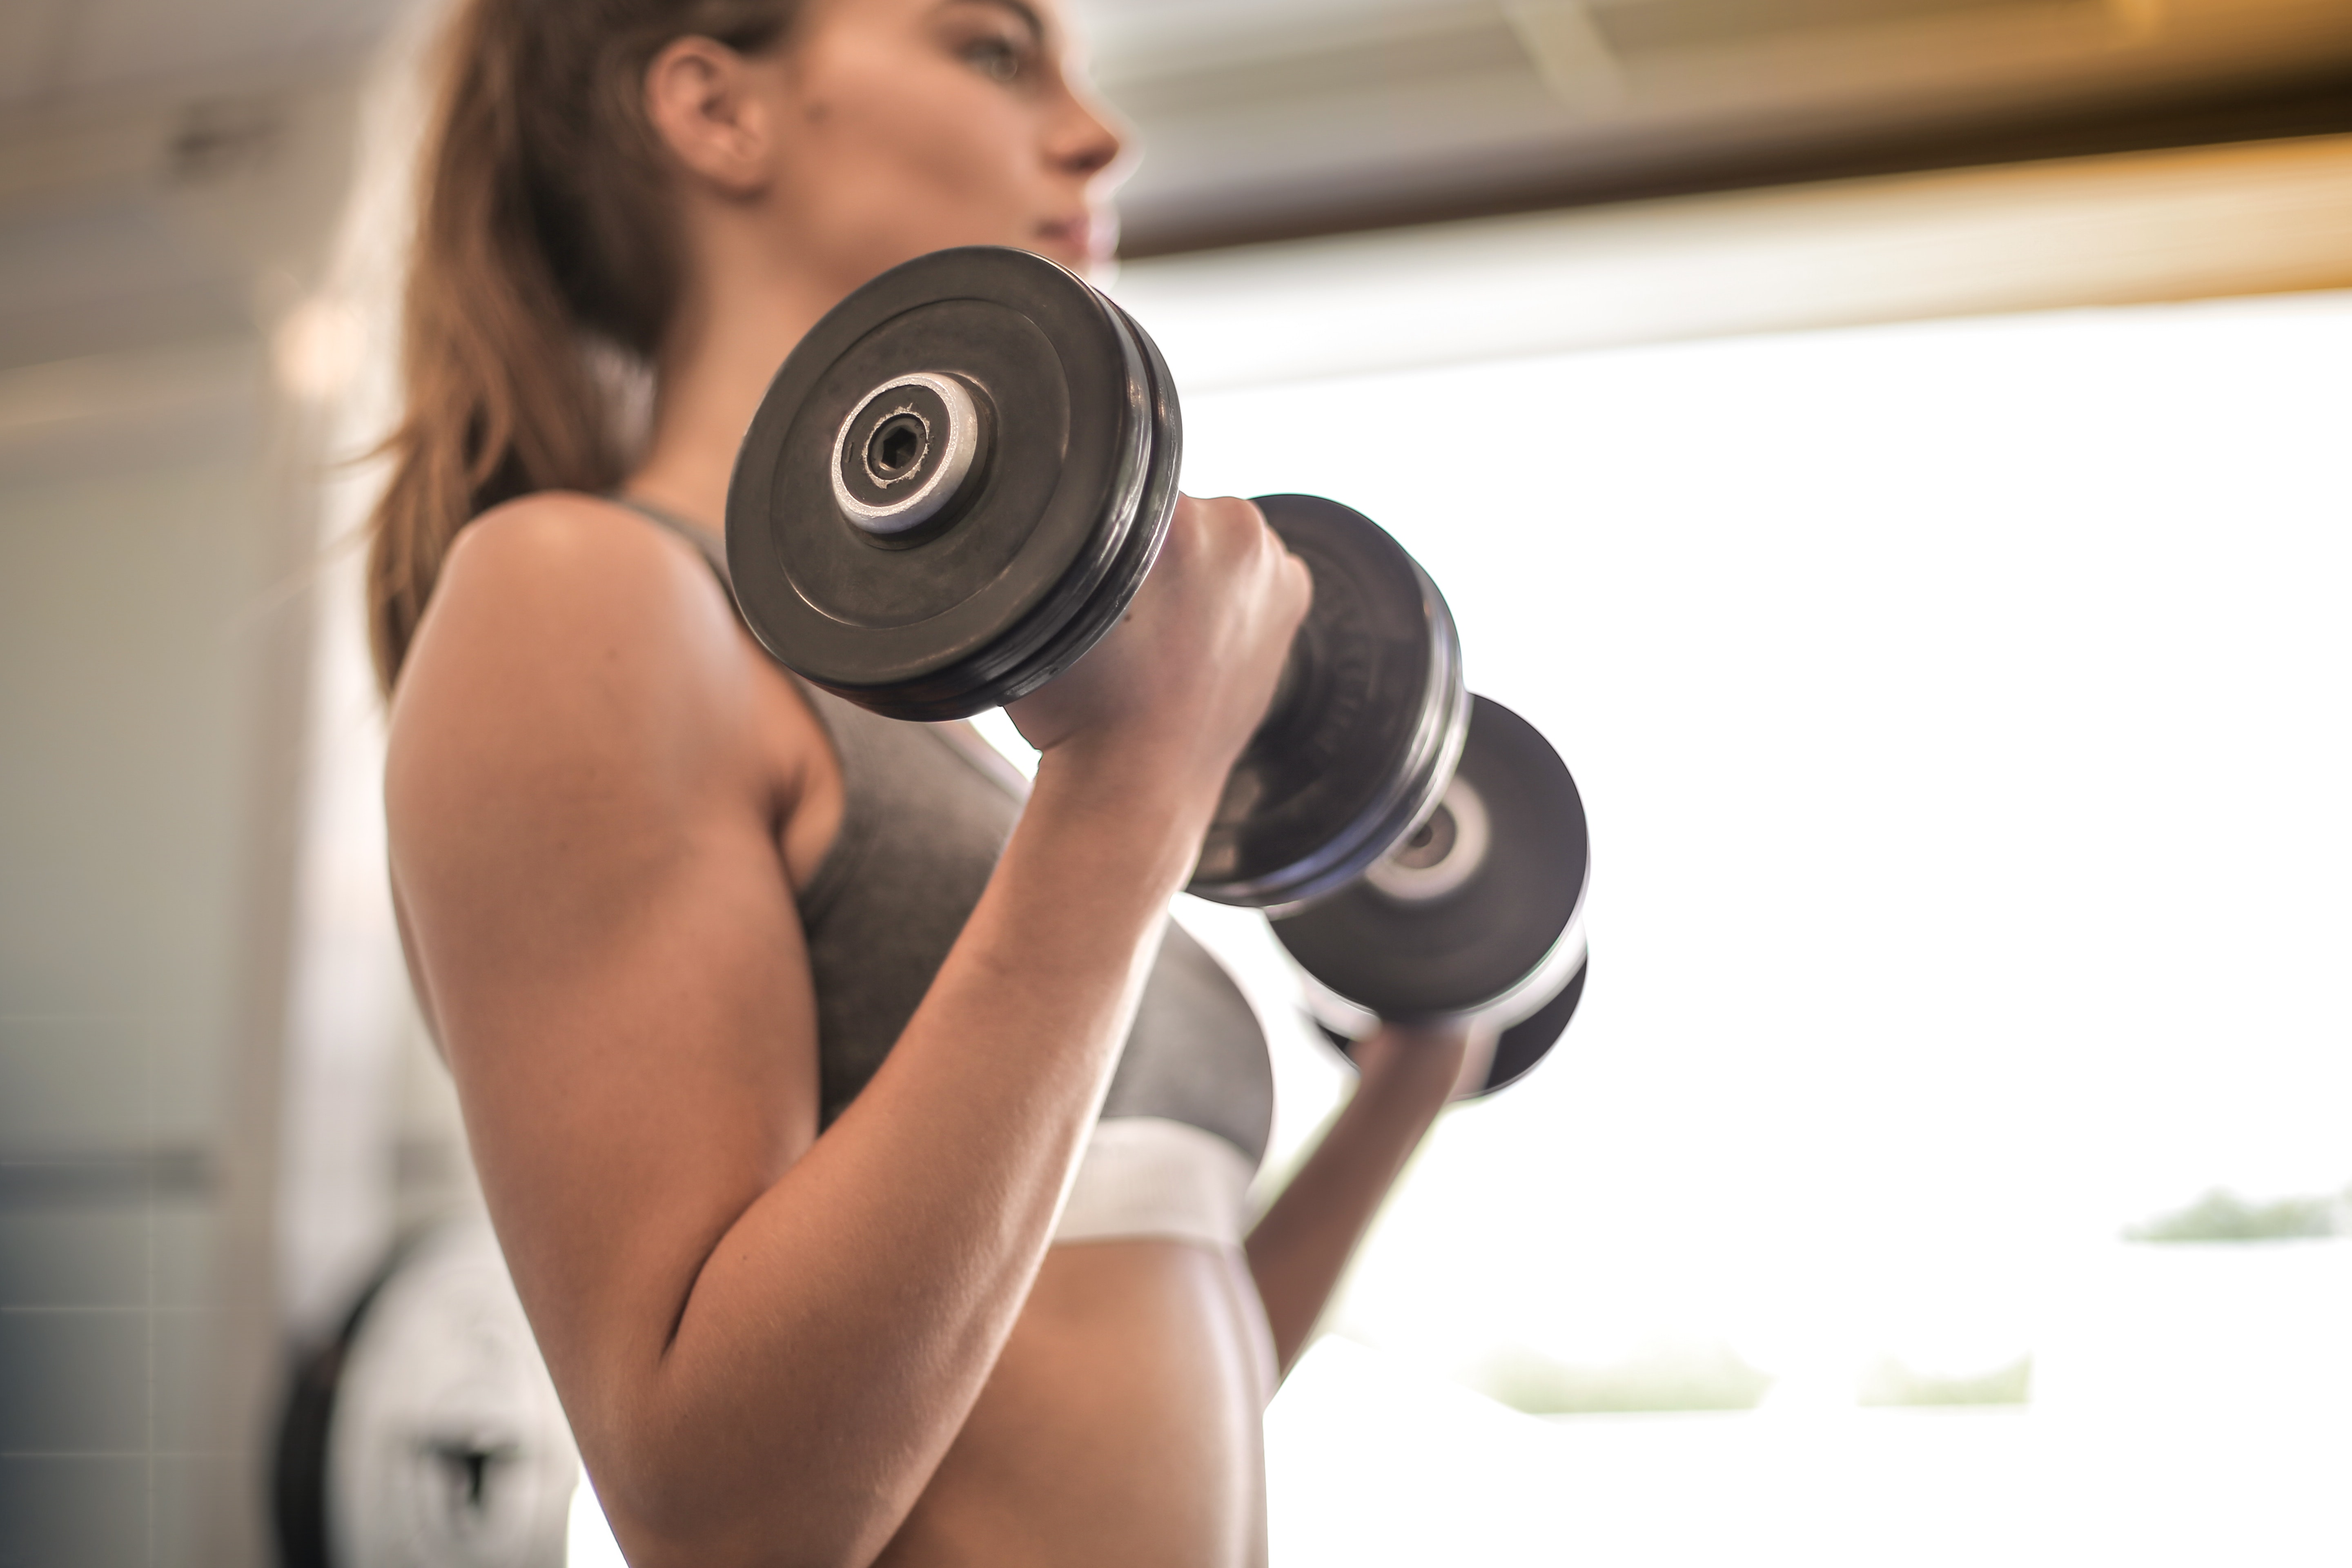
woman, weights, weight training, shoulder, physical fitness, arm, exercise equipment, muscle, dumbbell, bodypump, joint, strength training, exercise, leg, room, thigh, chest, abdomen, biceps curl, bodybuilding, photography, gym, barbell, sports equipment, fitness professional, human leg, elbow